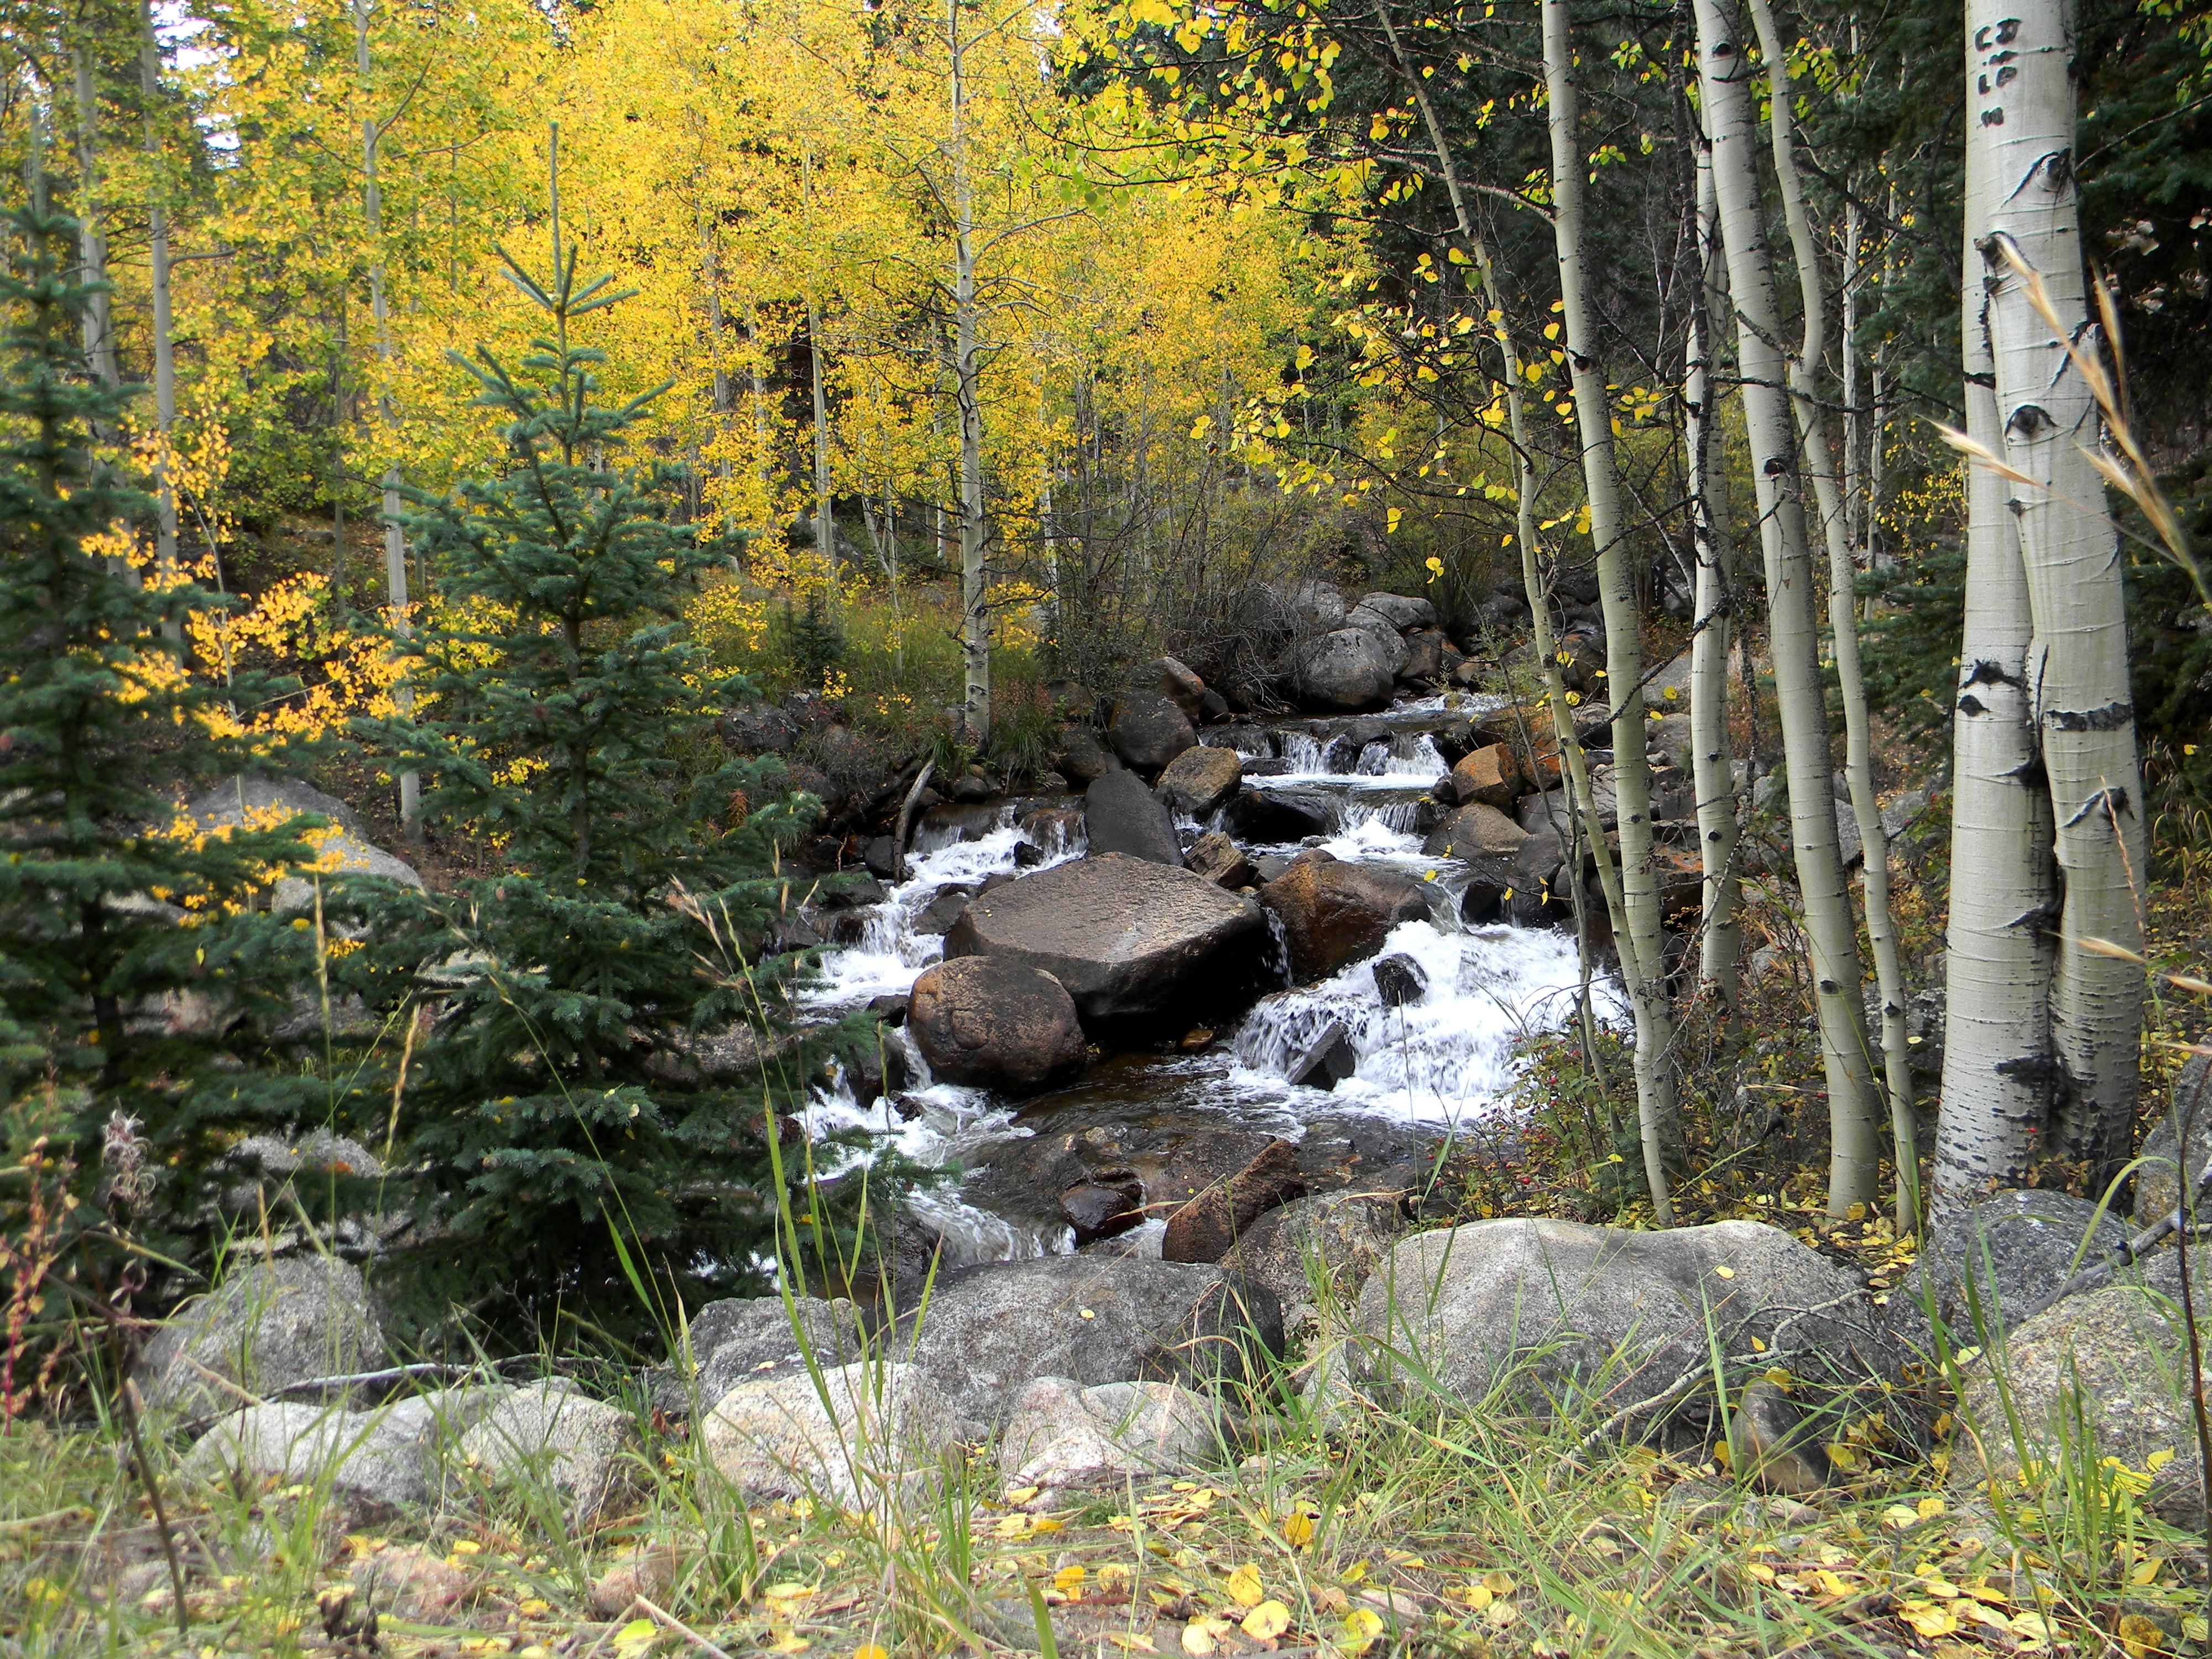
tree, nature, forest, wilderness, trail, leaf, pond, stream, autumn, season, woodland, habitat, water feature, ecosystem, natural environment, woody plant, temperate broadleaf and mixed forest